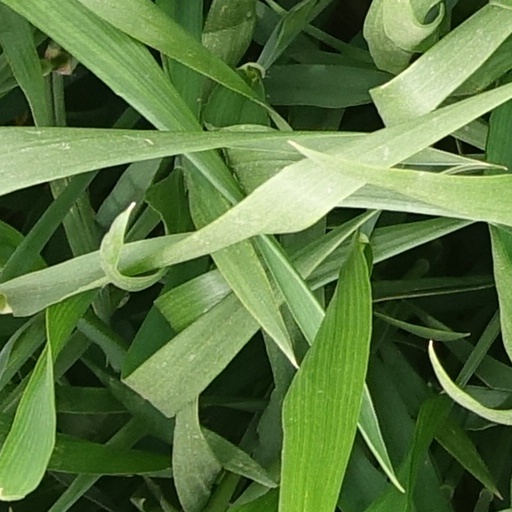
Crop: wheat